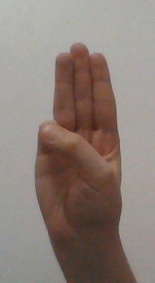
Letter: thaa